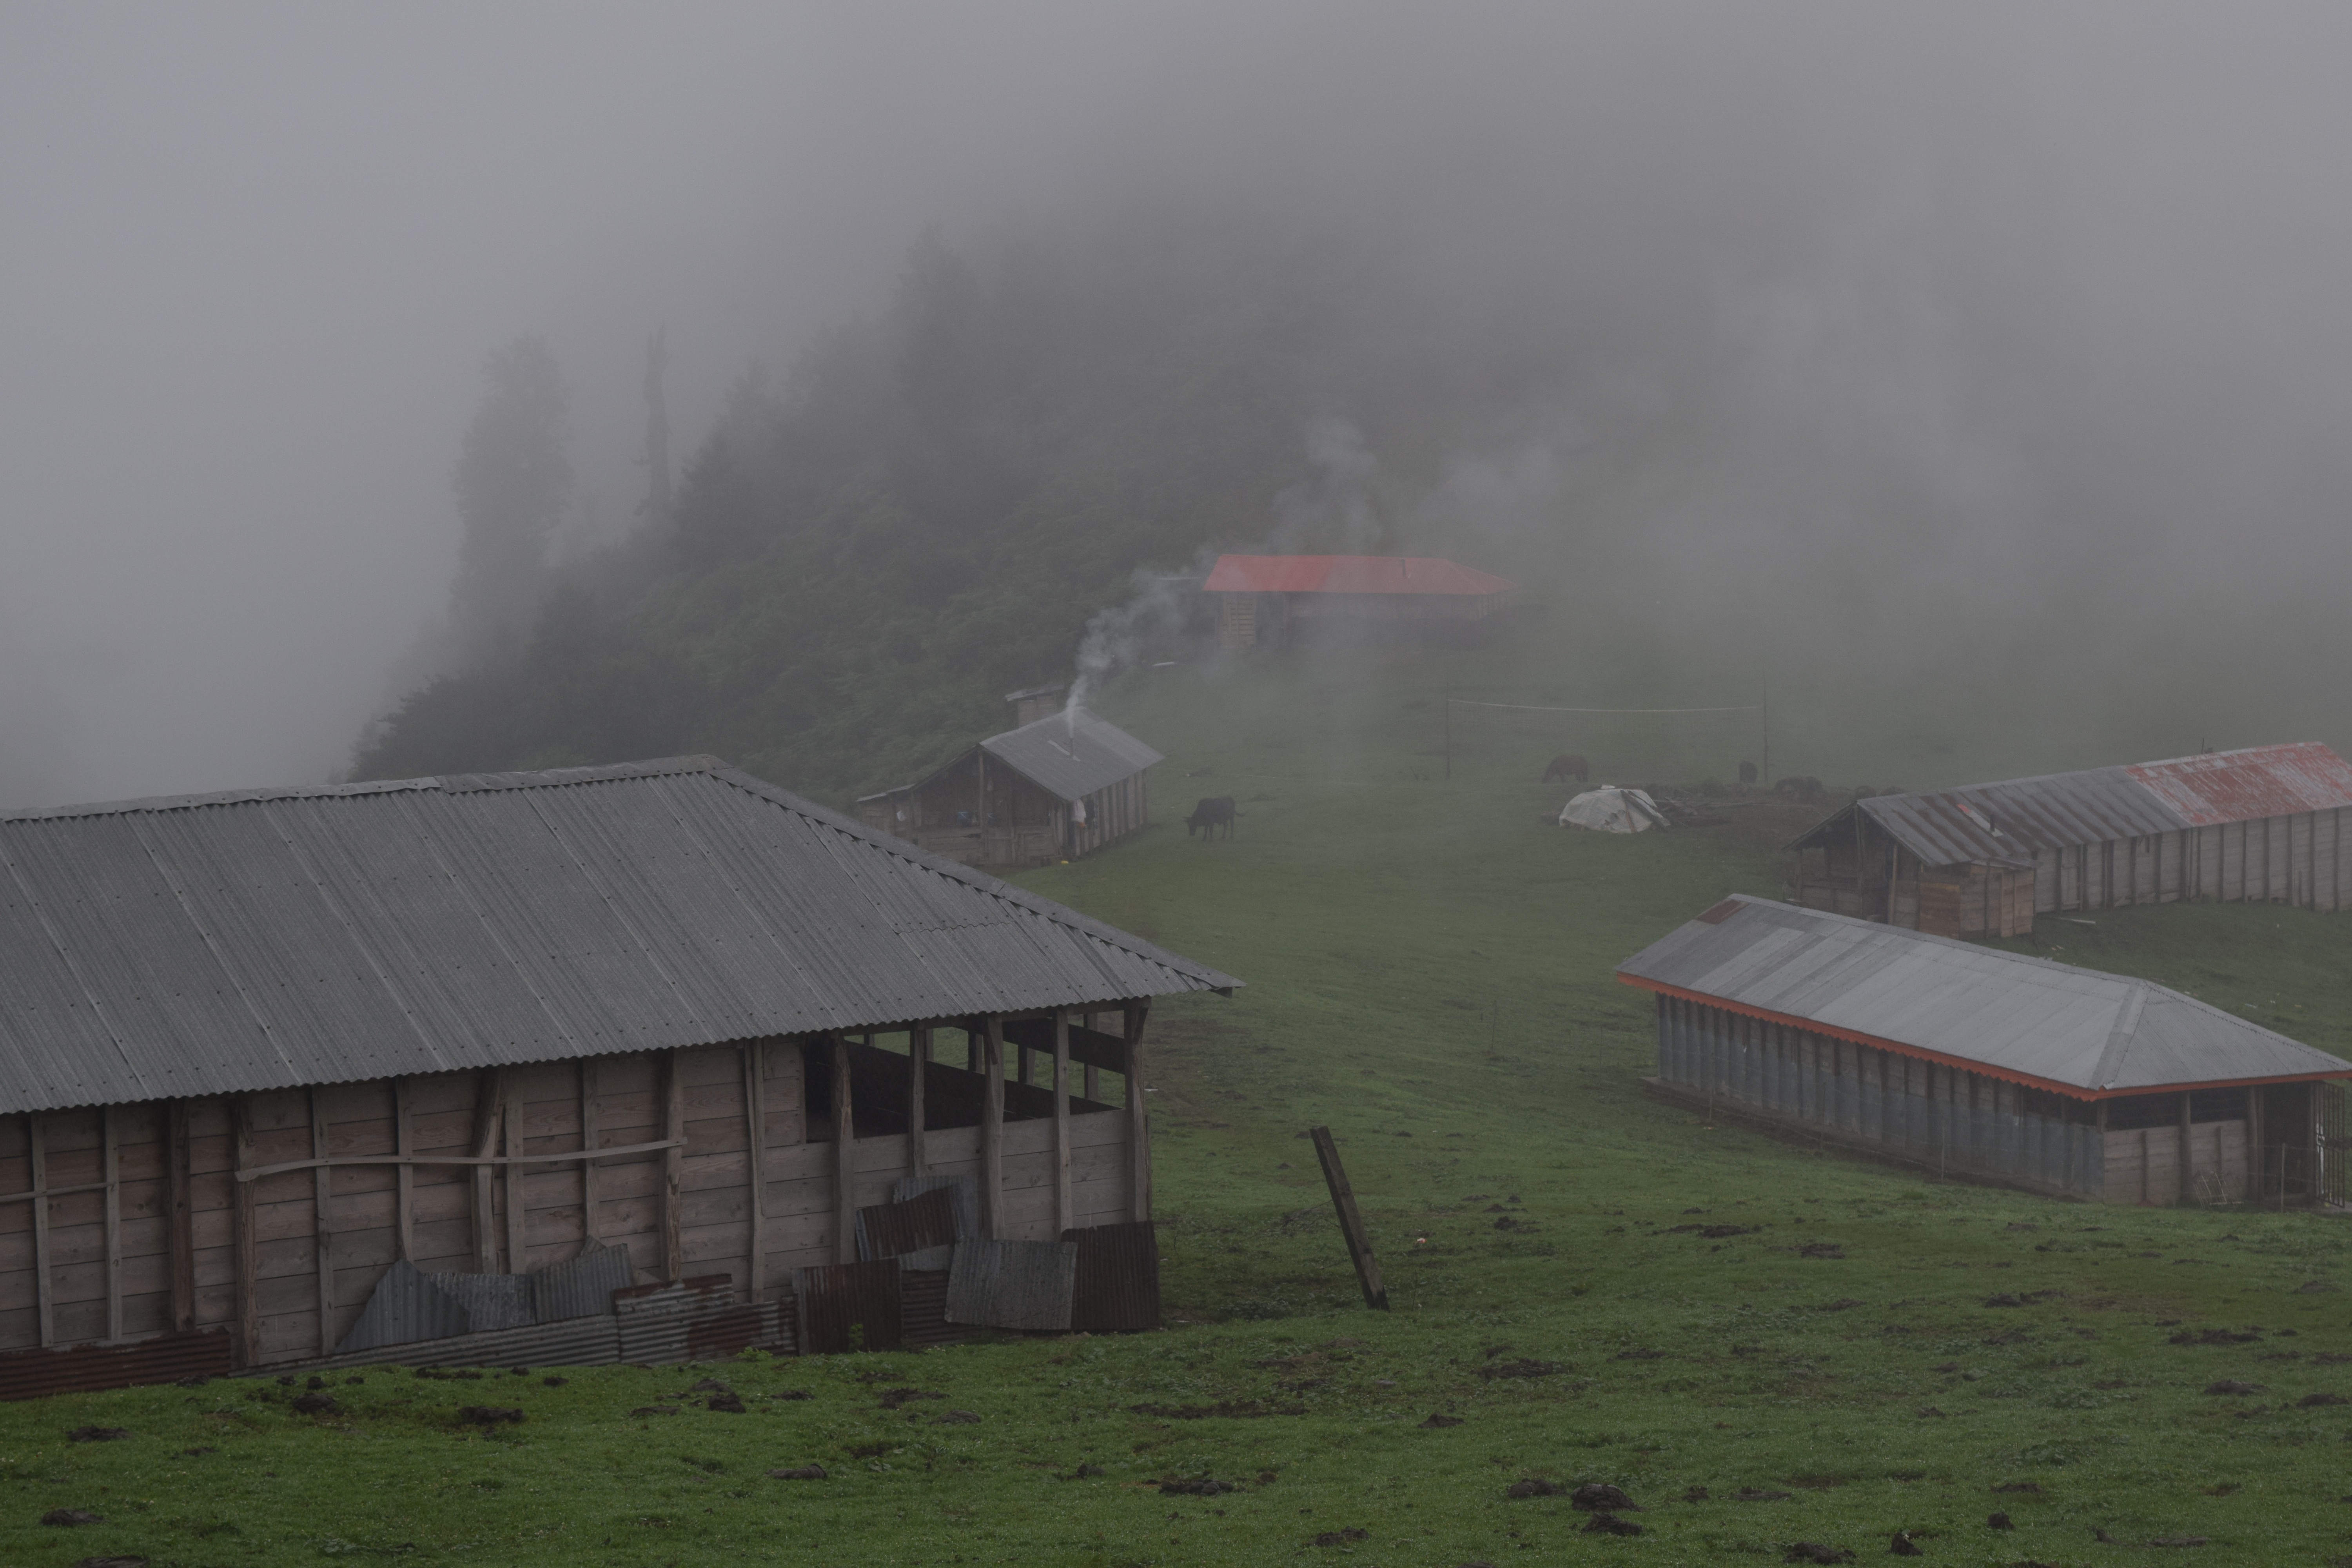
fog, mist, wind, weather, rural area, atmospheric phenomenon, atmosphere of earth